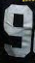
Number: 9